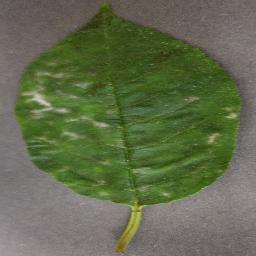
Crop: cherry
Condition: (including_sour)_powdery_mildew